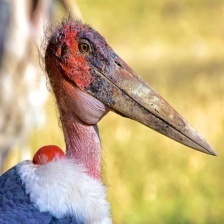
Species: MARABOU STORK
Scientific name: LEPTOPTILOS CRUMENIFER
ImageNet parent category: white_stork